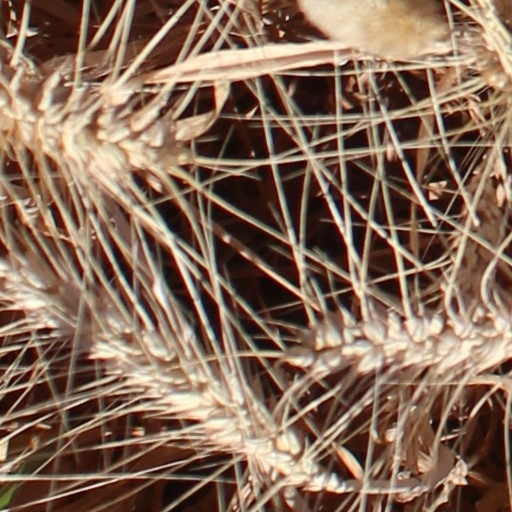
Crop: wheat